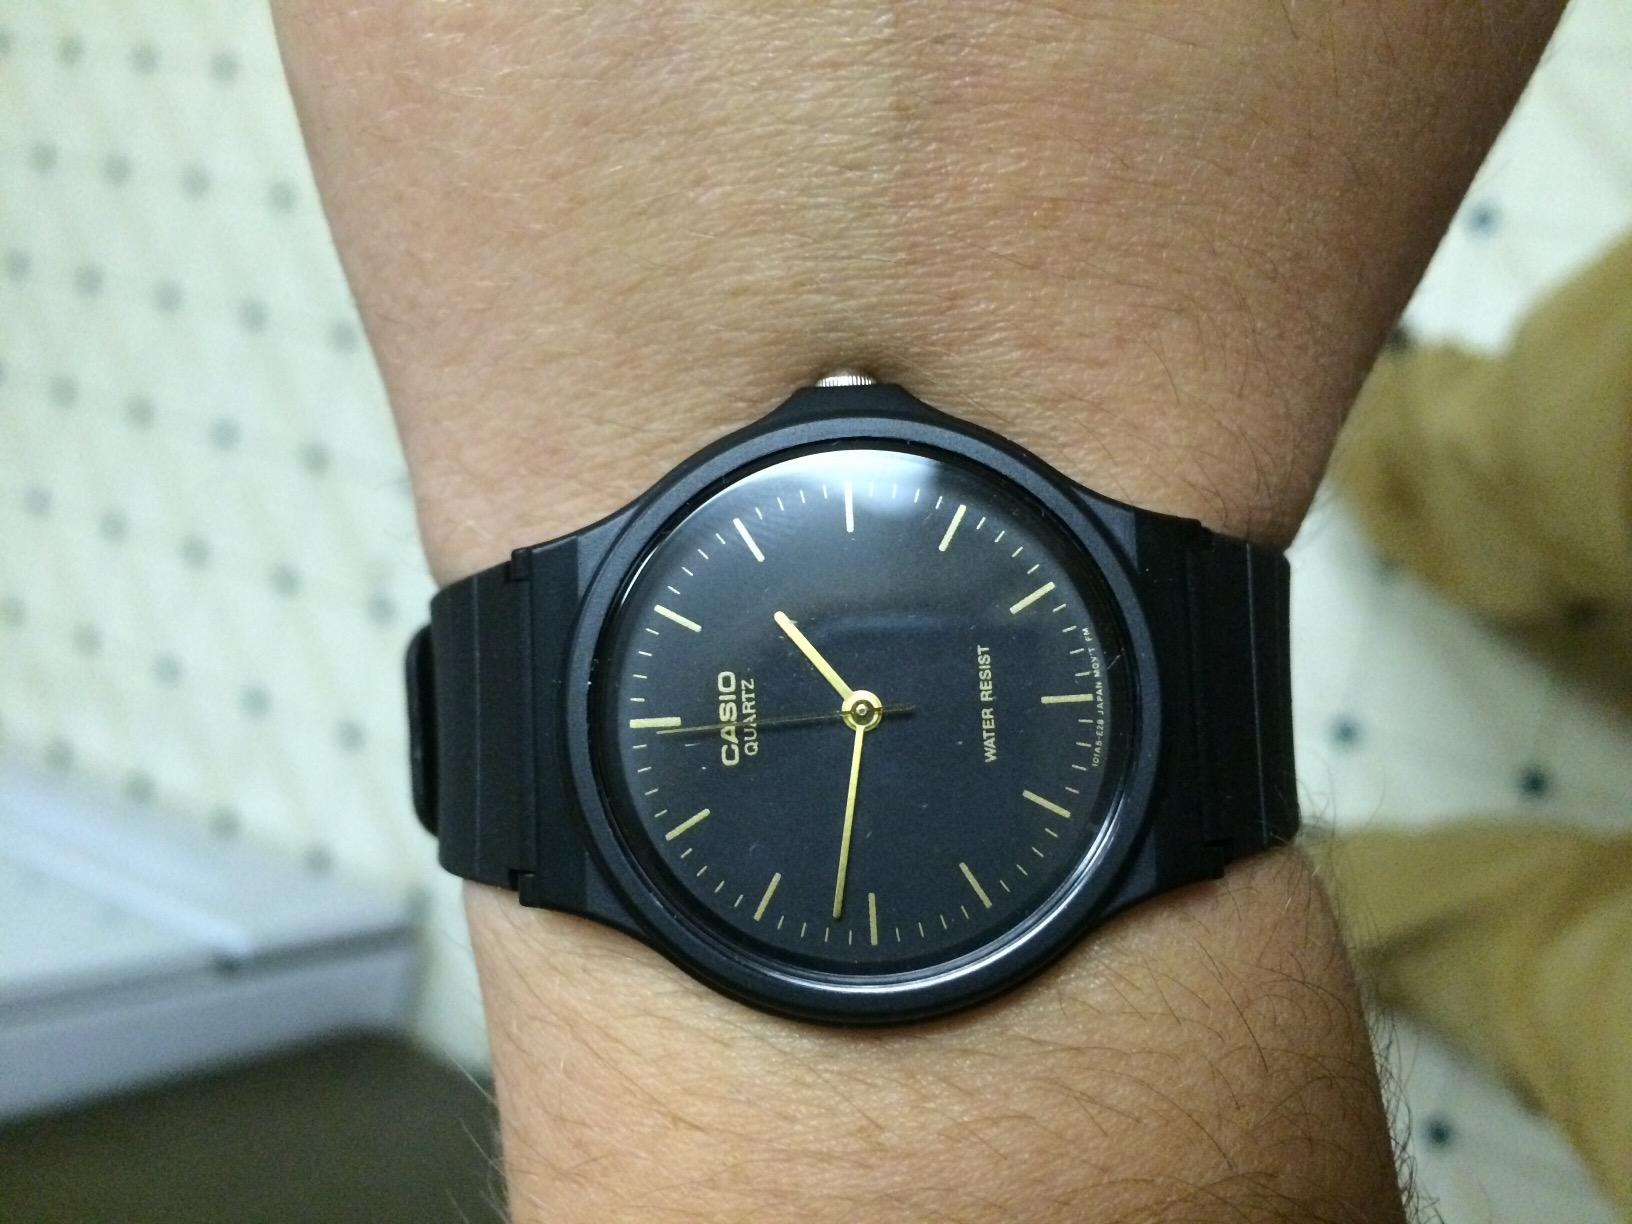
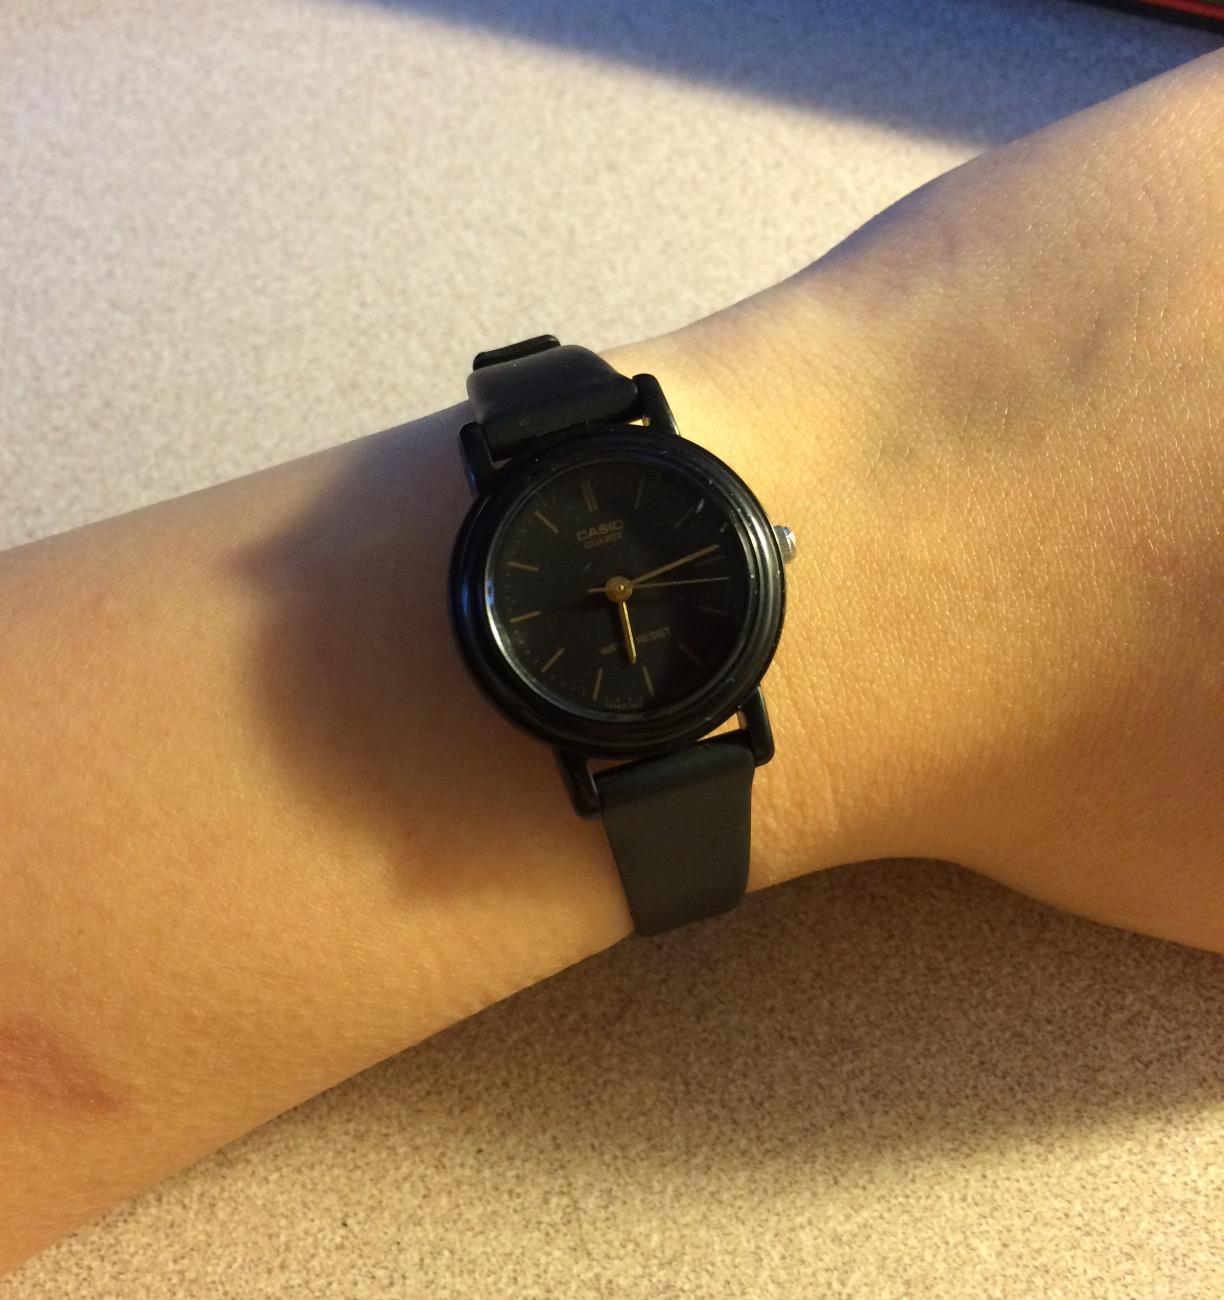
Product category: accessories_watch
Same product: no